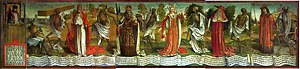
Bernt Notke / Kilder/henvisninger
:Image:Bernt Notke Danse Macabre.jpg